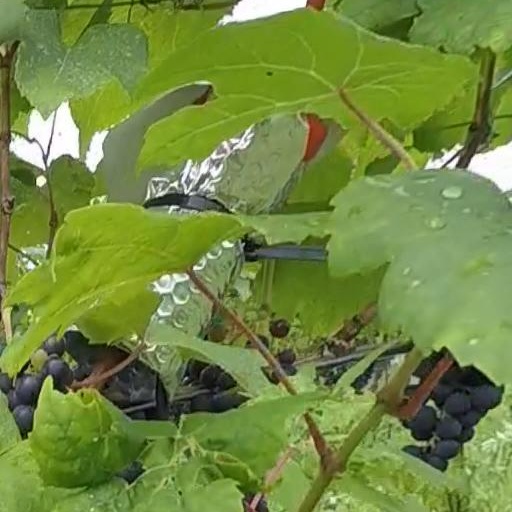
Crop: grape